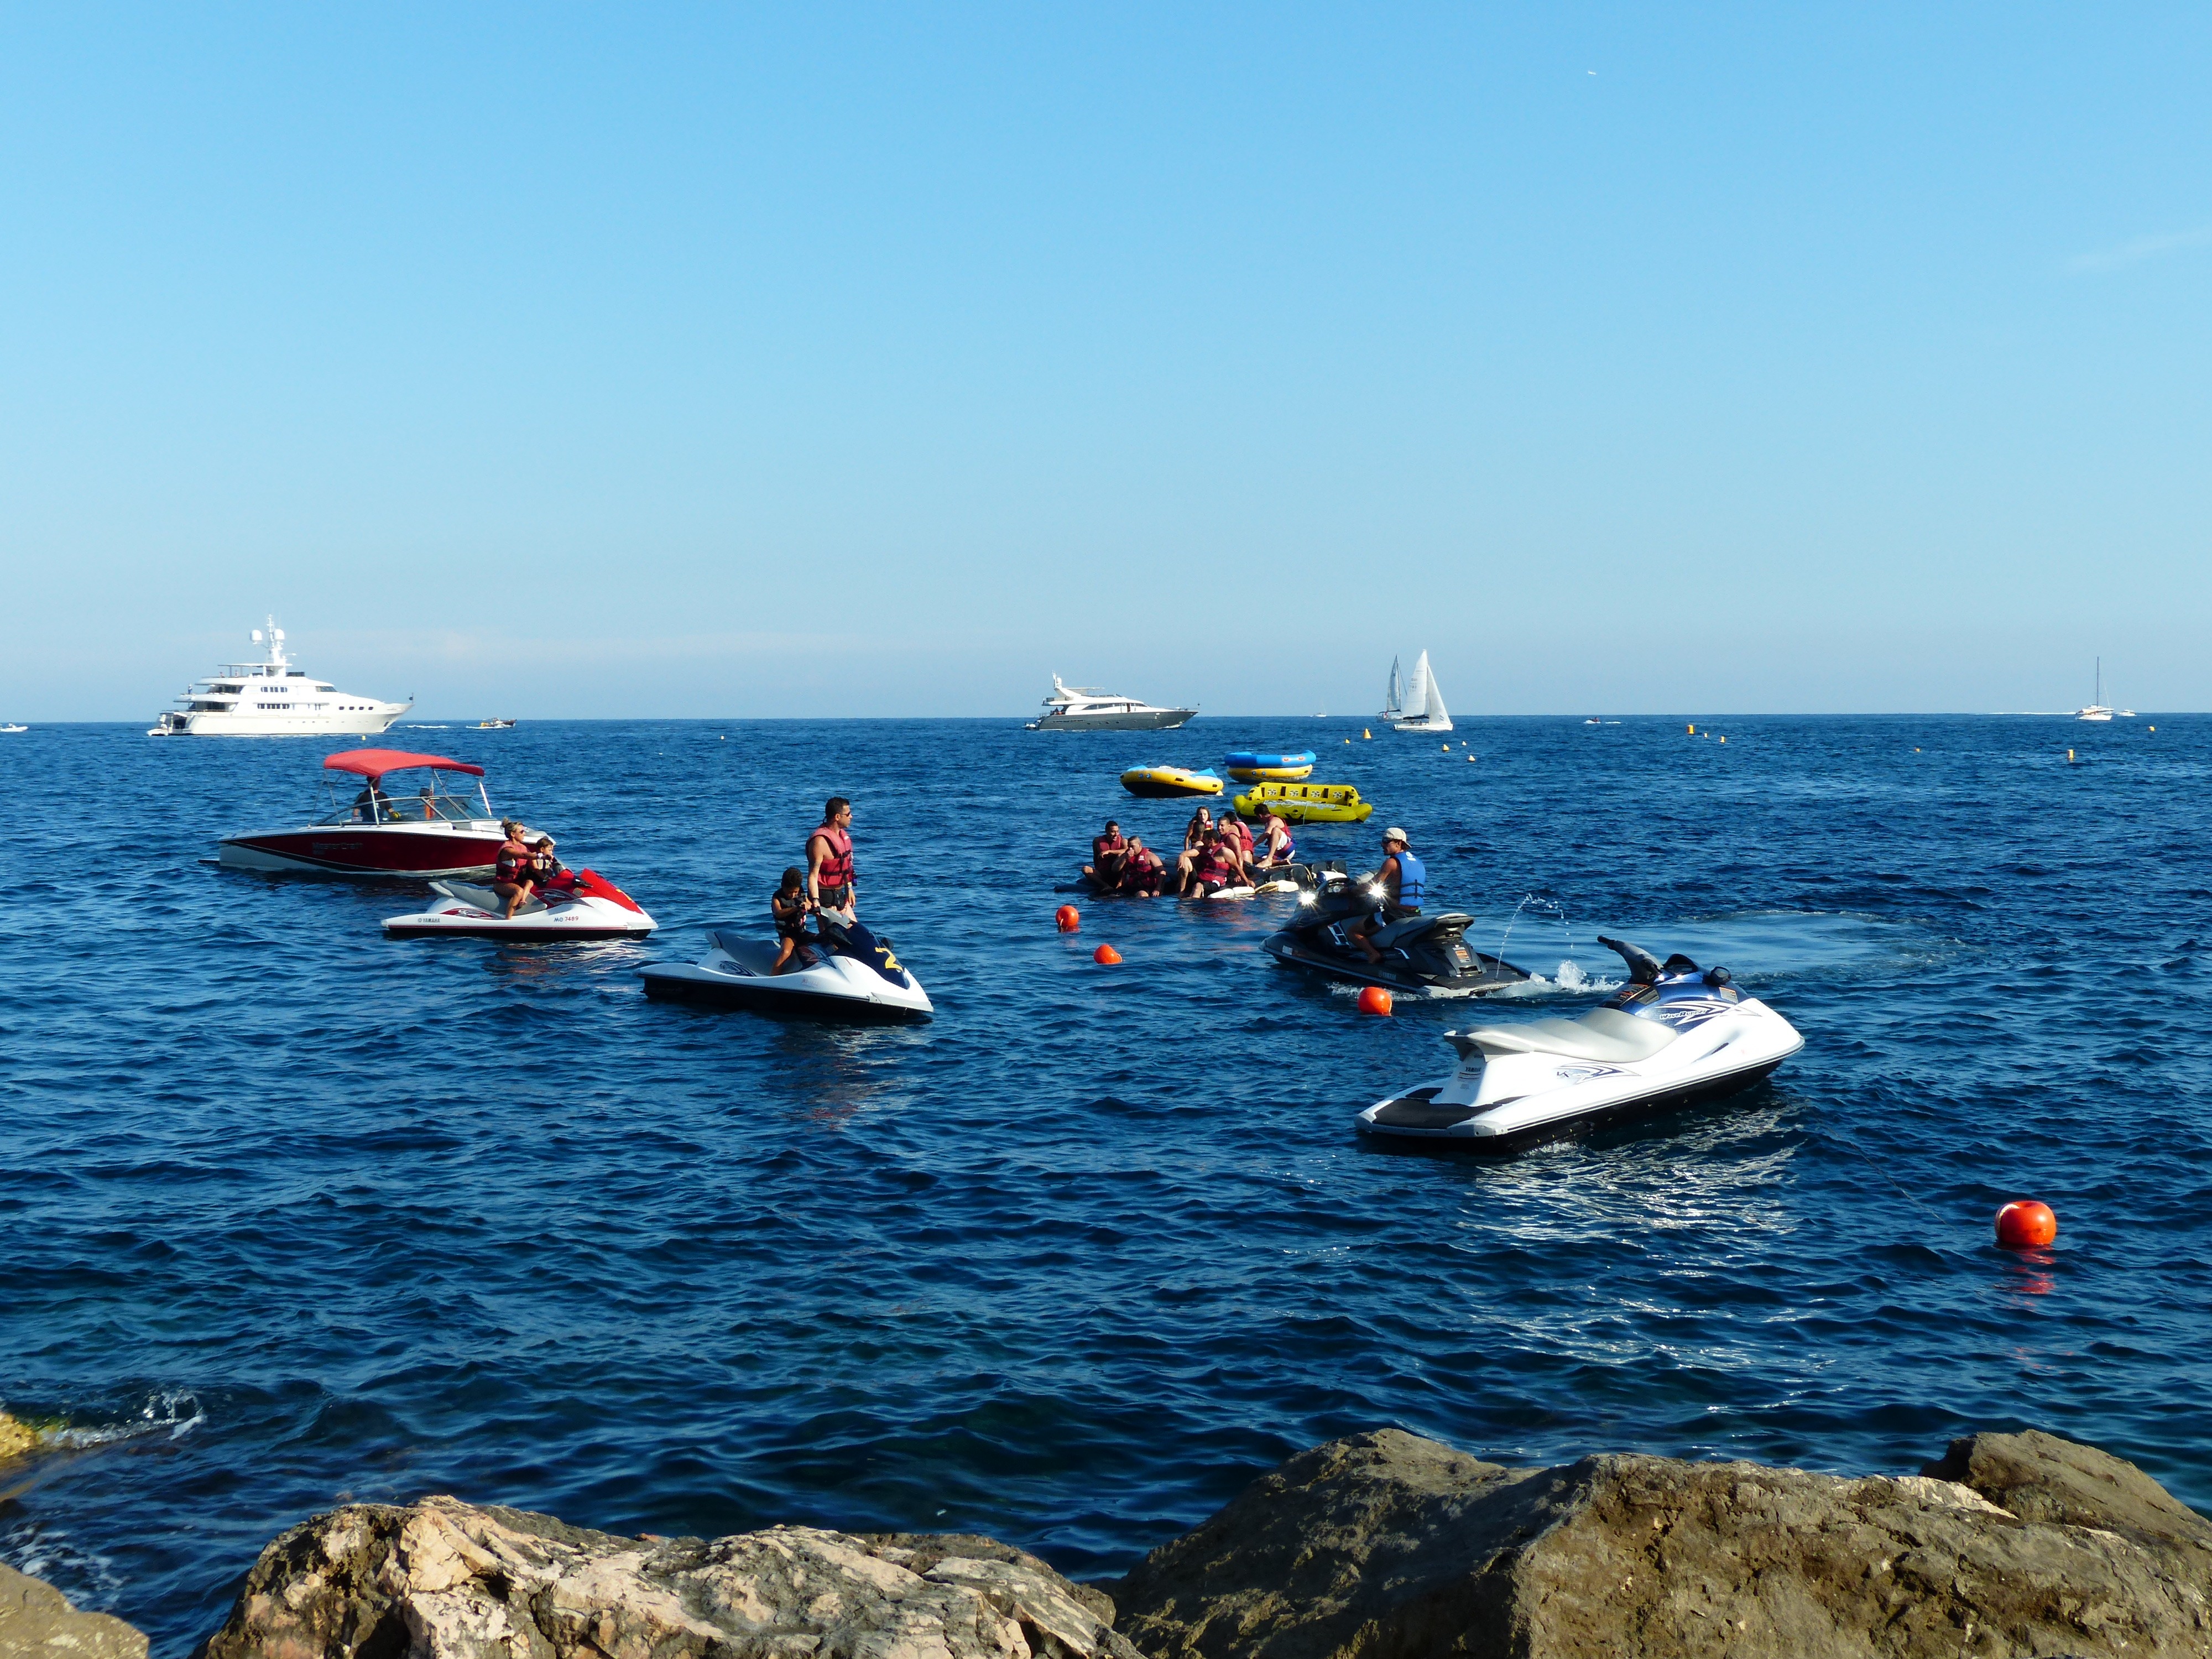
sea, coast, water, ocean, sky, boat, wave, vacation, recreation, yacht, tourism, waterway, motorboat, boating, watercraft, water sports, jet ski, personal watercraft, jet boat, plant community, coastal and oceanic landforms, water transportation